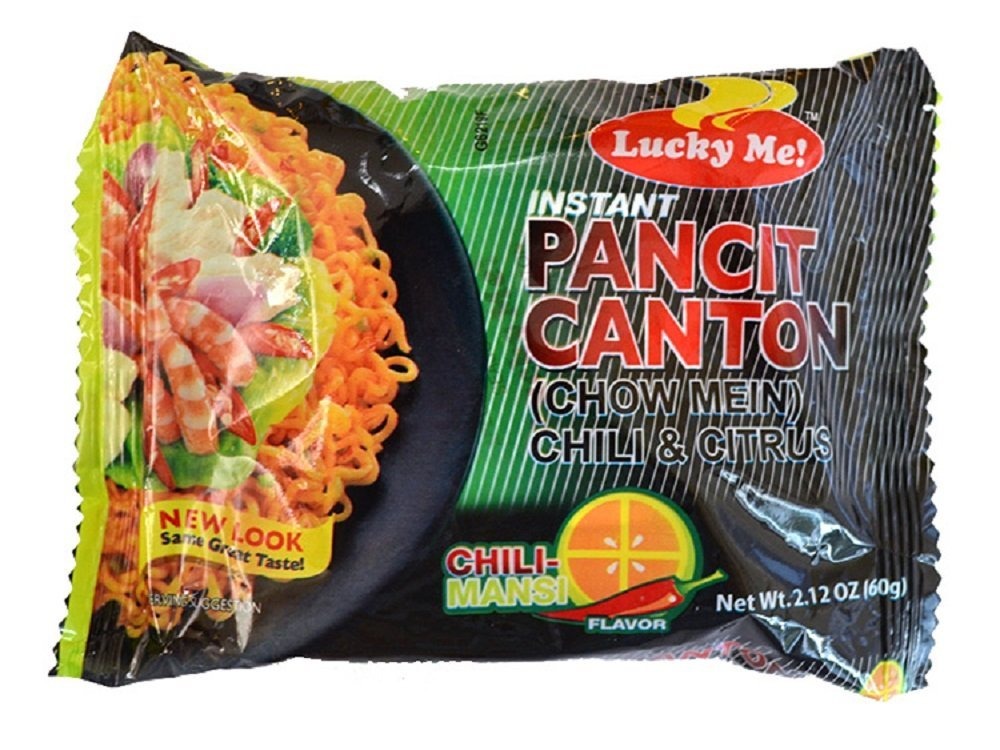
Item Name: Lucky Me! Instant Noodle Soup (Chili Mansi, 2.12 Ounce (Pack of 30)
Bullet Point 1: Lucky Me instant pancit canton chili citrus flavor
Bullet Point 2: Each single pack is 2.12 ounces
Bullet Point 3: Made in the Philippines
Bullet Point 4: Quick Filipino chow mein ready in minutes
Bullet Point 5: Cooking instructions at the back of each pack
Value: 63.6
Unit: ounce

Price: 24.3